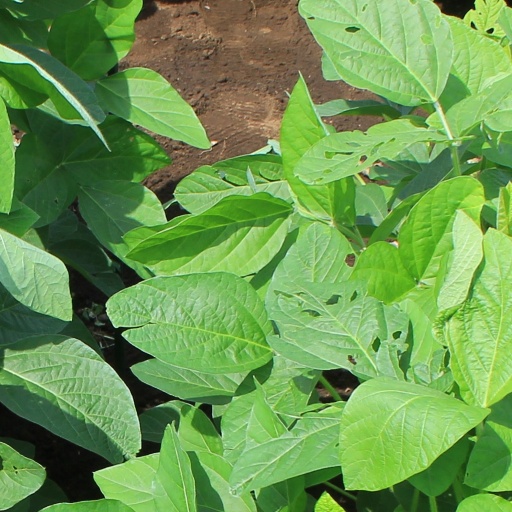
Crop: soybean